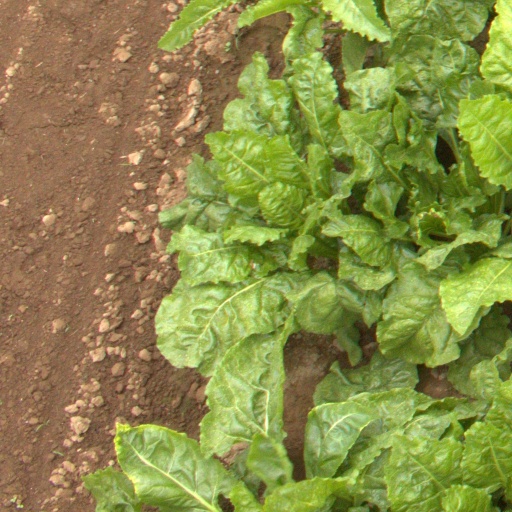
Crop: sugar beet